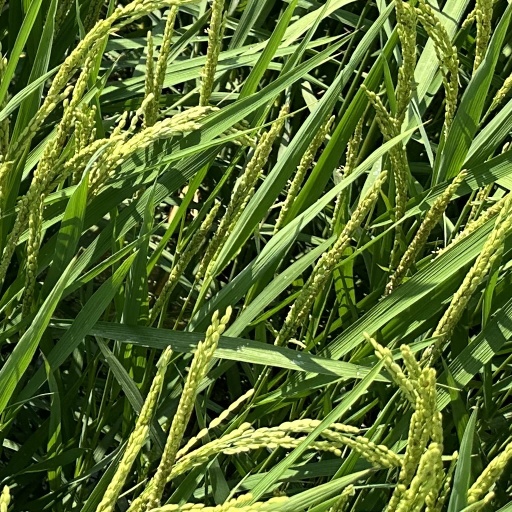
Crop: rice